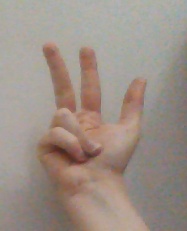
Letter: al